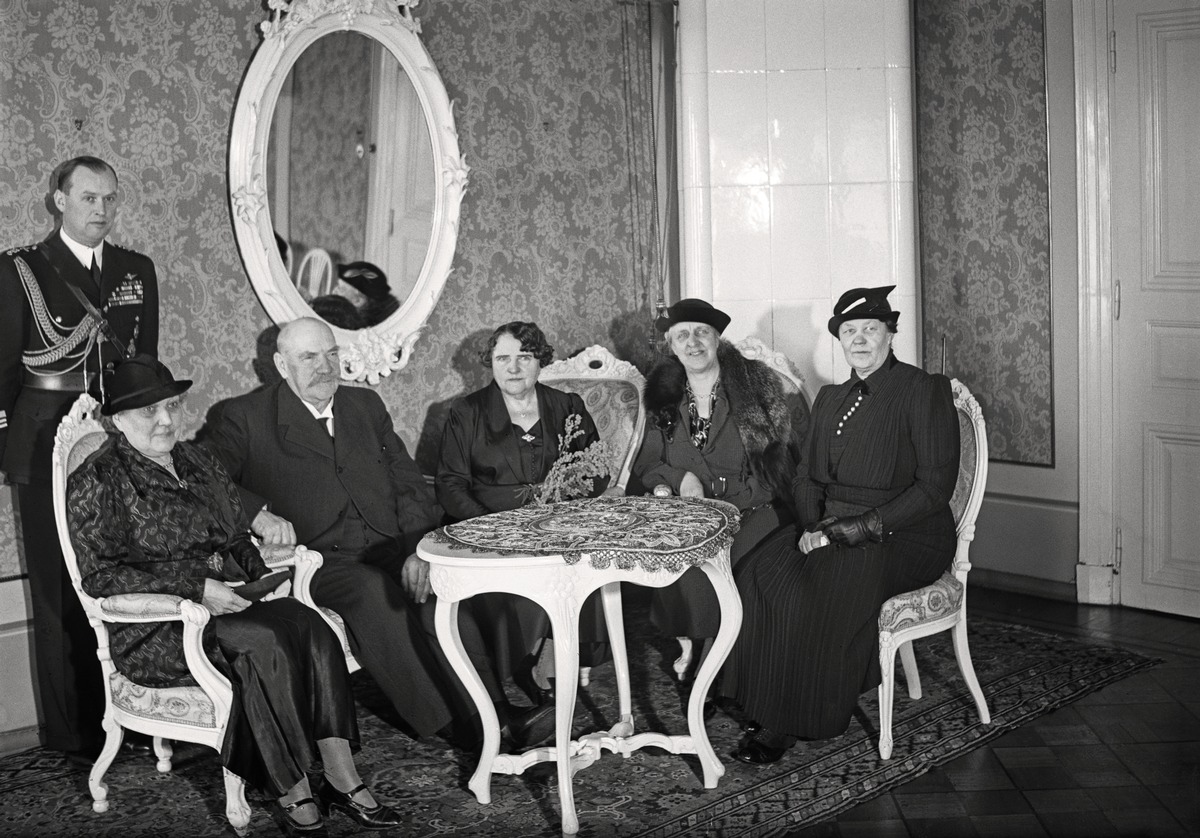
Presidentti Svinhufvudin vastaanotto Presidentinlinnassa
President Svinhufvuds mottagning på slottet; President Svinhufvud's reception at the Presidential Palace
sisällön kuvaus: Presidentti Svinhufvudin vastaanotto Presidentinlinnassa Helsingissä 28.2.1937. Presidenttipari ja Martta-järjestöjen edustusto. content description: President Svinhufvud's reception at the Presidential Palace in Helsinki 28.2.1937. innehållsbeskrivning: President Svinhufvuds mottagning i Helsingfors 28.2.1937. Presidentparet och Martha-organisationernas deputation.
Kuvaaja: Sundström, Hugo, kuvaaja
Vuosi: 1937
Paikka: Suomi, Uusimaa, Helsinki
Aiheet: Svinhufvud, Ellen; Svinhufvud, Pehr Evind; HBL; presidentit; vastaanotot; presidents; receptions; politics; presidenter; mottagningar; politik